Watchnight service

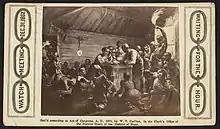
Group of African Americans waiting for midnight on New Year's Eve 1862

In the Presbyterian Churches, watchnight services are held on New Year's Eve (Hogmanay); they often include the singing of hymns and the sharing of testimonies by congregants, such as how God has blessed them that year. St Cuthbert's Church, Edinburgh, a parish of the Church of Scotland, is known for its New Year's Eve watchnight service. In the Church of Scotland, a Watchnight service also refers to a popular ceremony marking the beginning of Christmas Day.